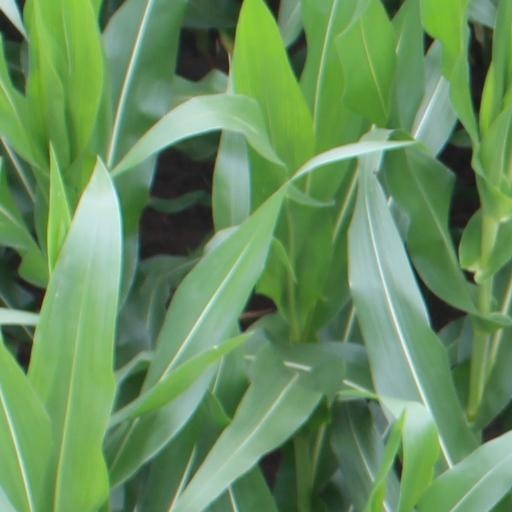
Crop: maize; corn